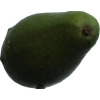
Label: green_avocado